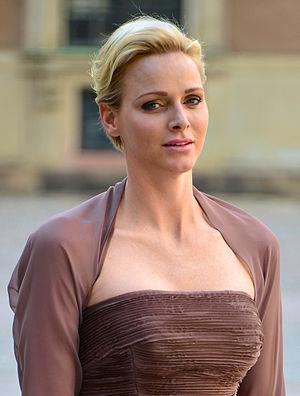
Charlène Wittstock sur le chemin de l'église du château au palais royal à Stockholm avant le mariage entre la princesse Madeleine et Christopher O'Neill 8 Juin 2013.Español: Charlene de Mónaco en el camino a la iglesia del castillo en el Palacio Real de Estocolmo antes de la boda entre la princesa Magdalena y Christopher O'Neill 08 de junio 2013.